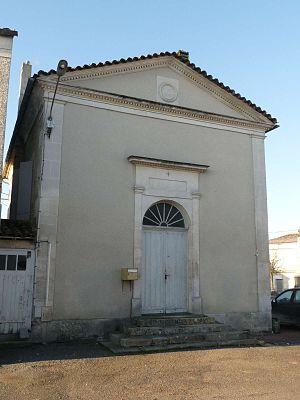
ancien temple de Juillac-le-Coq, Charente, France
Juillac-le-Coq est une commune du sud-ouest de la France, située dans le département de la Charente.